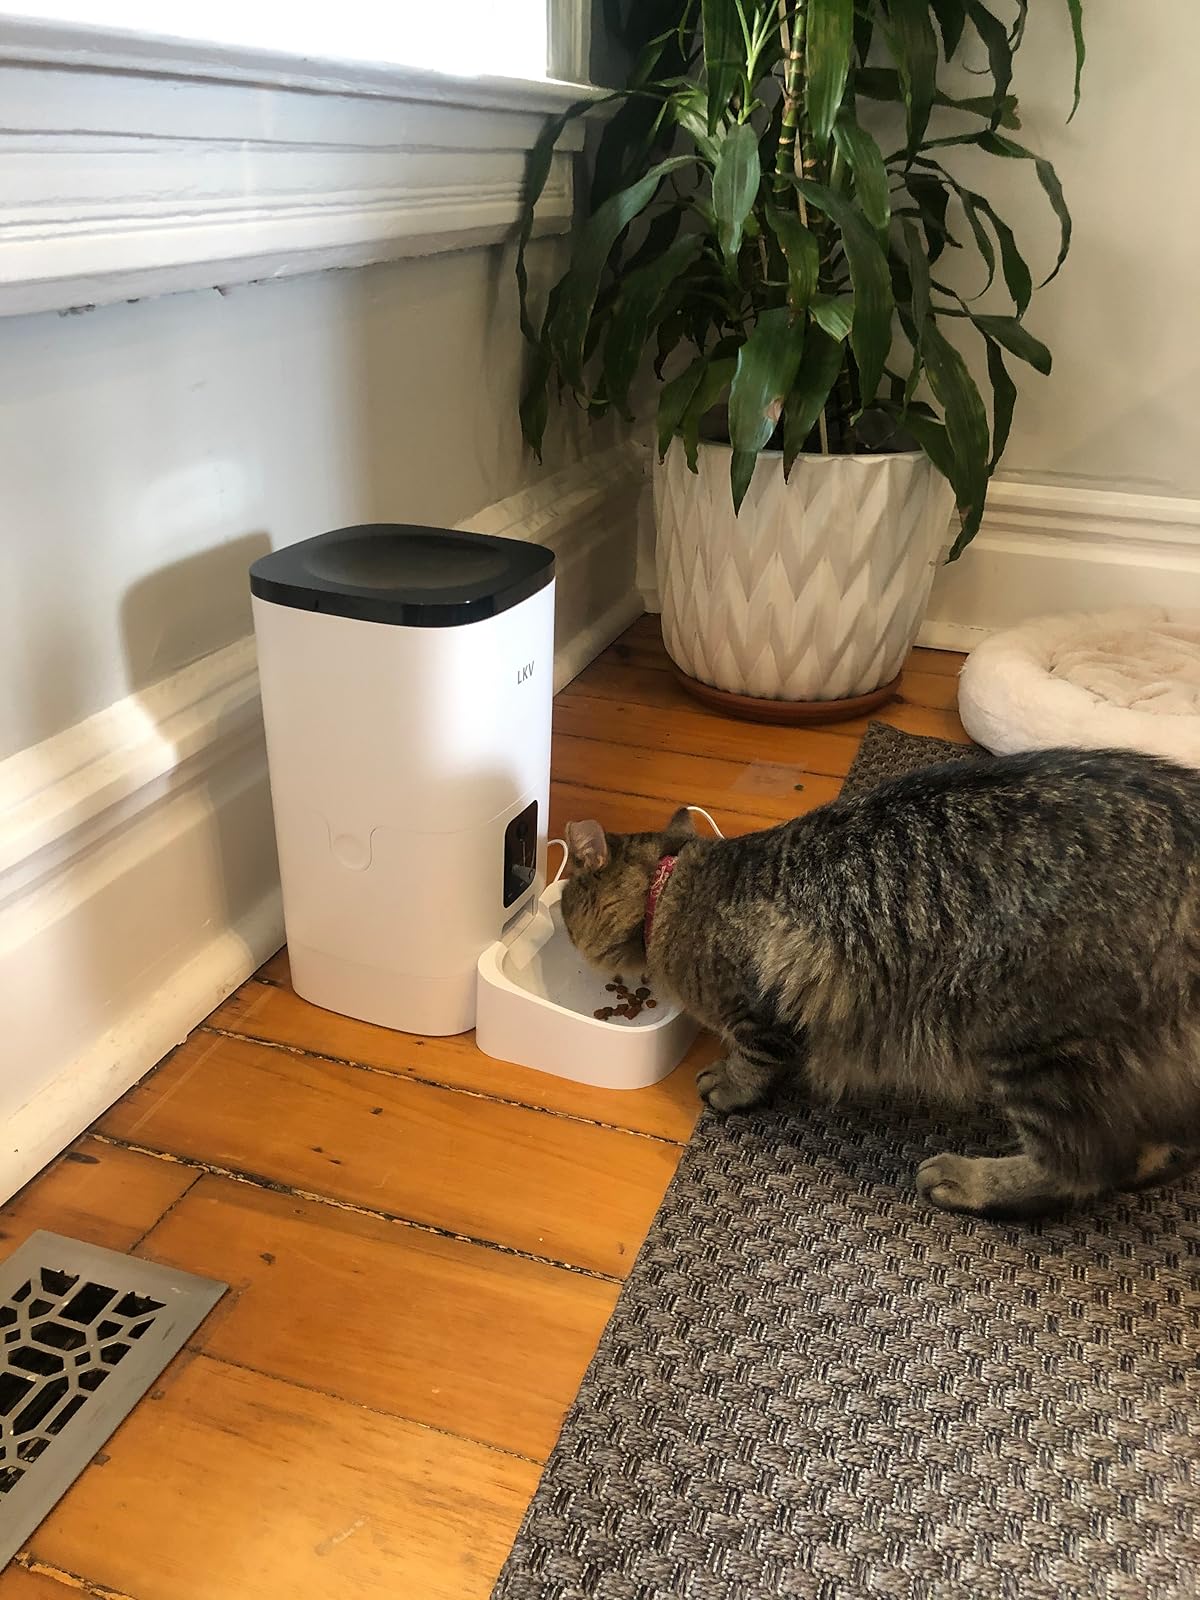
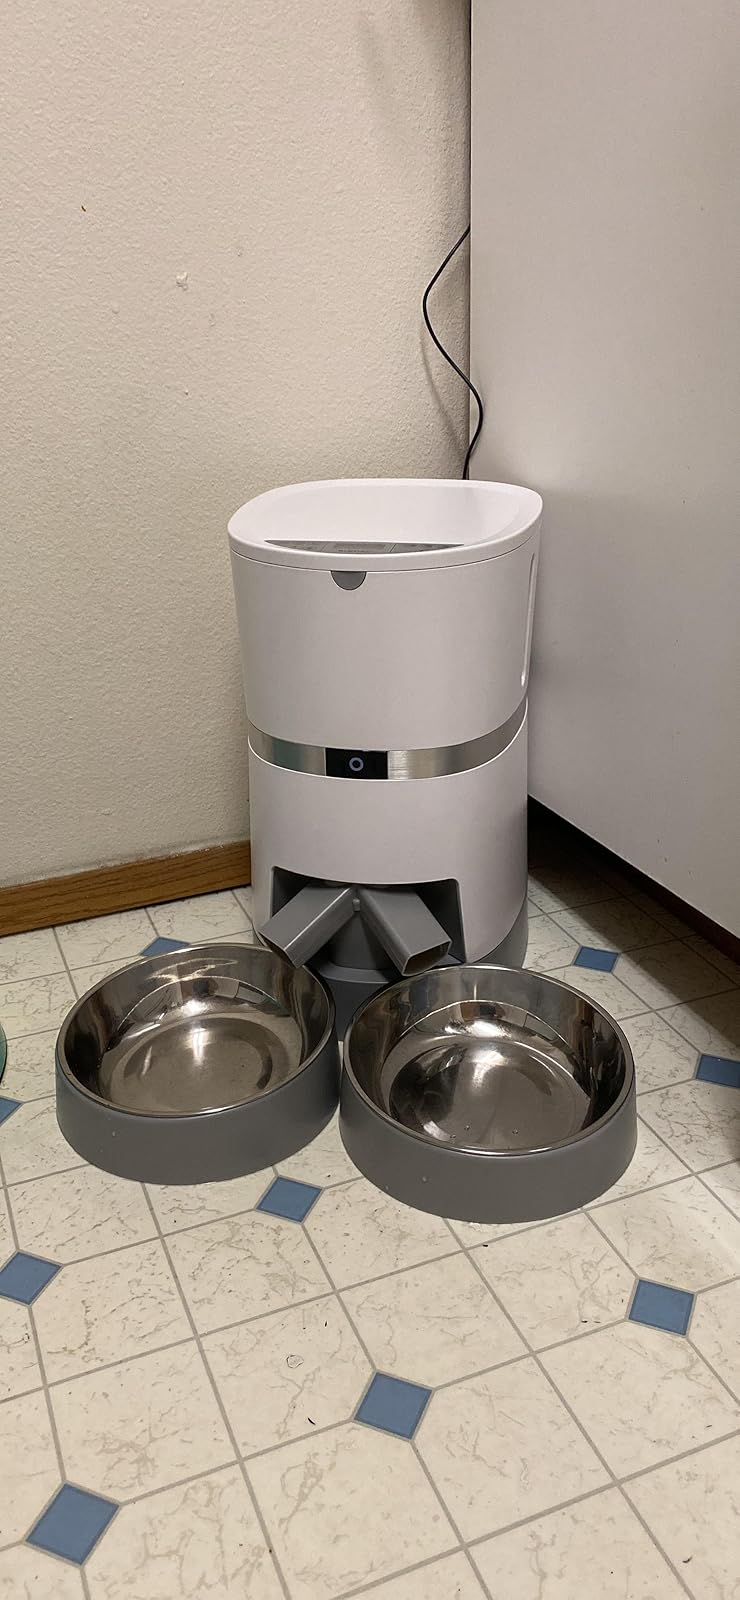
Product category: items_feeder
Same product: no